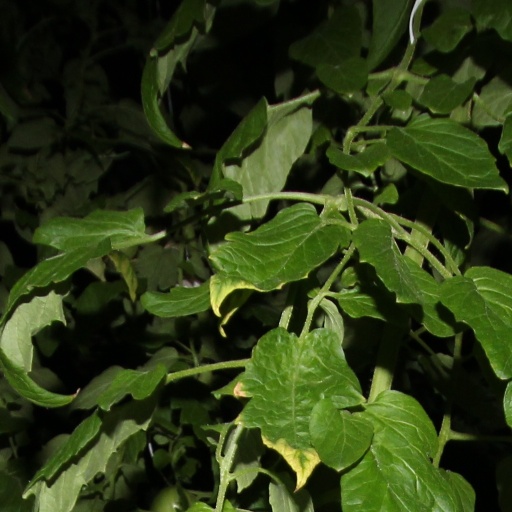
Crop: tomato